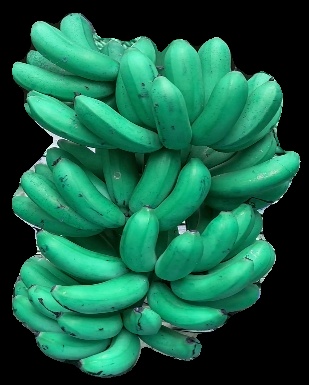
Variety: rasbale
Grade: grade1